4′33″

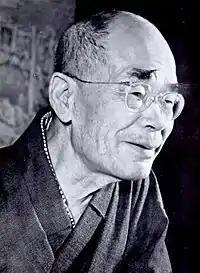
Daisetz Suzuki, whose approach to Zen Buddhism influenced Cage

Since the late 1940s, Cage had been studying Zen Buddhism, especially through Japanese scholar Daisetz Suzuki, who introduced the field to the Western World. Thereon, he connected sounds in silence to the notions of "unimpededness and interpenetration". In a 1951/1952 lecture, he defined unimpededness as "seeing that in all of space each thing and each human being is at the center", and interpenetration as the view "that each one of the [things and humans at the center] is moving out in all directions penetrating and being penetrated by every other one no matter what the time or what the space", concluding that "each and every thing in all of time and space is related to each and every other thing in all of time and space".